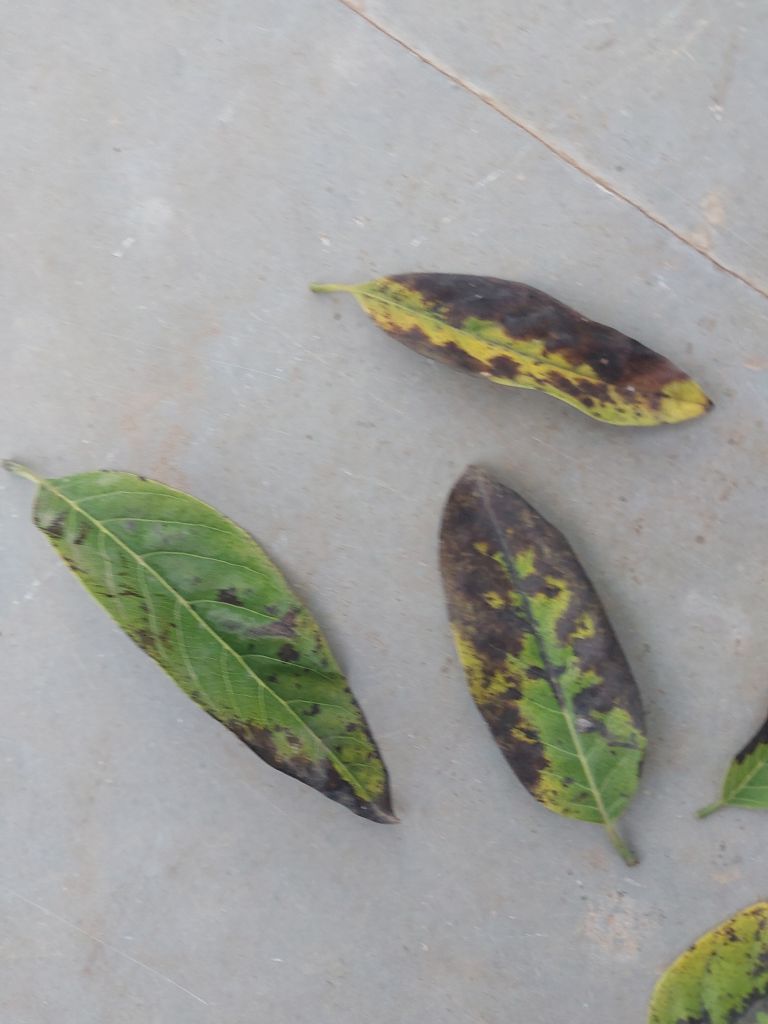
Disease label: Leaf spot on Leaves